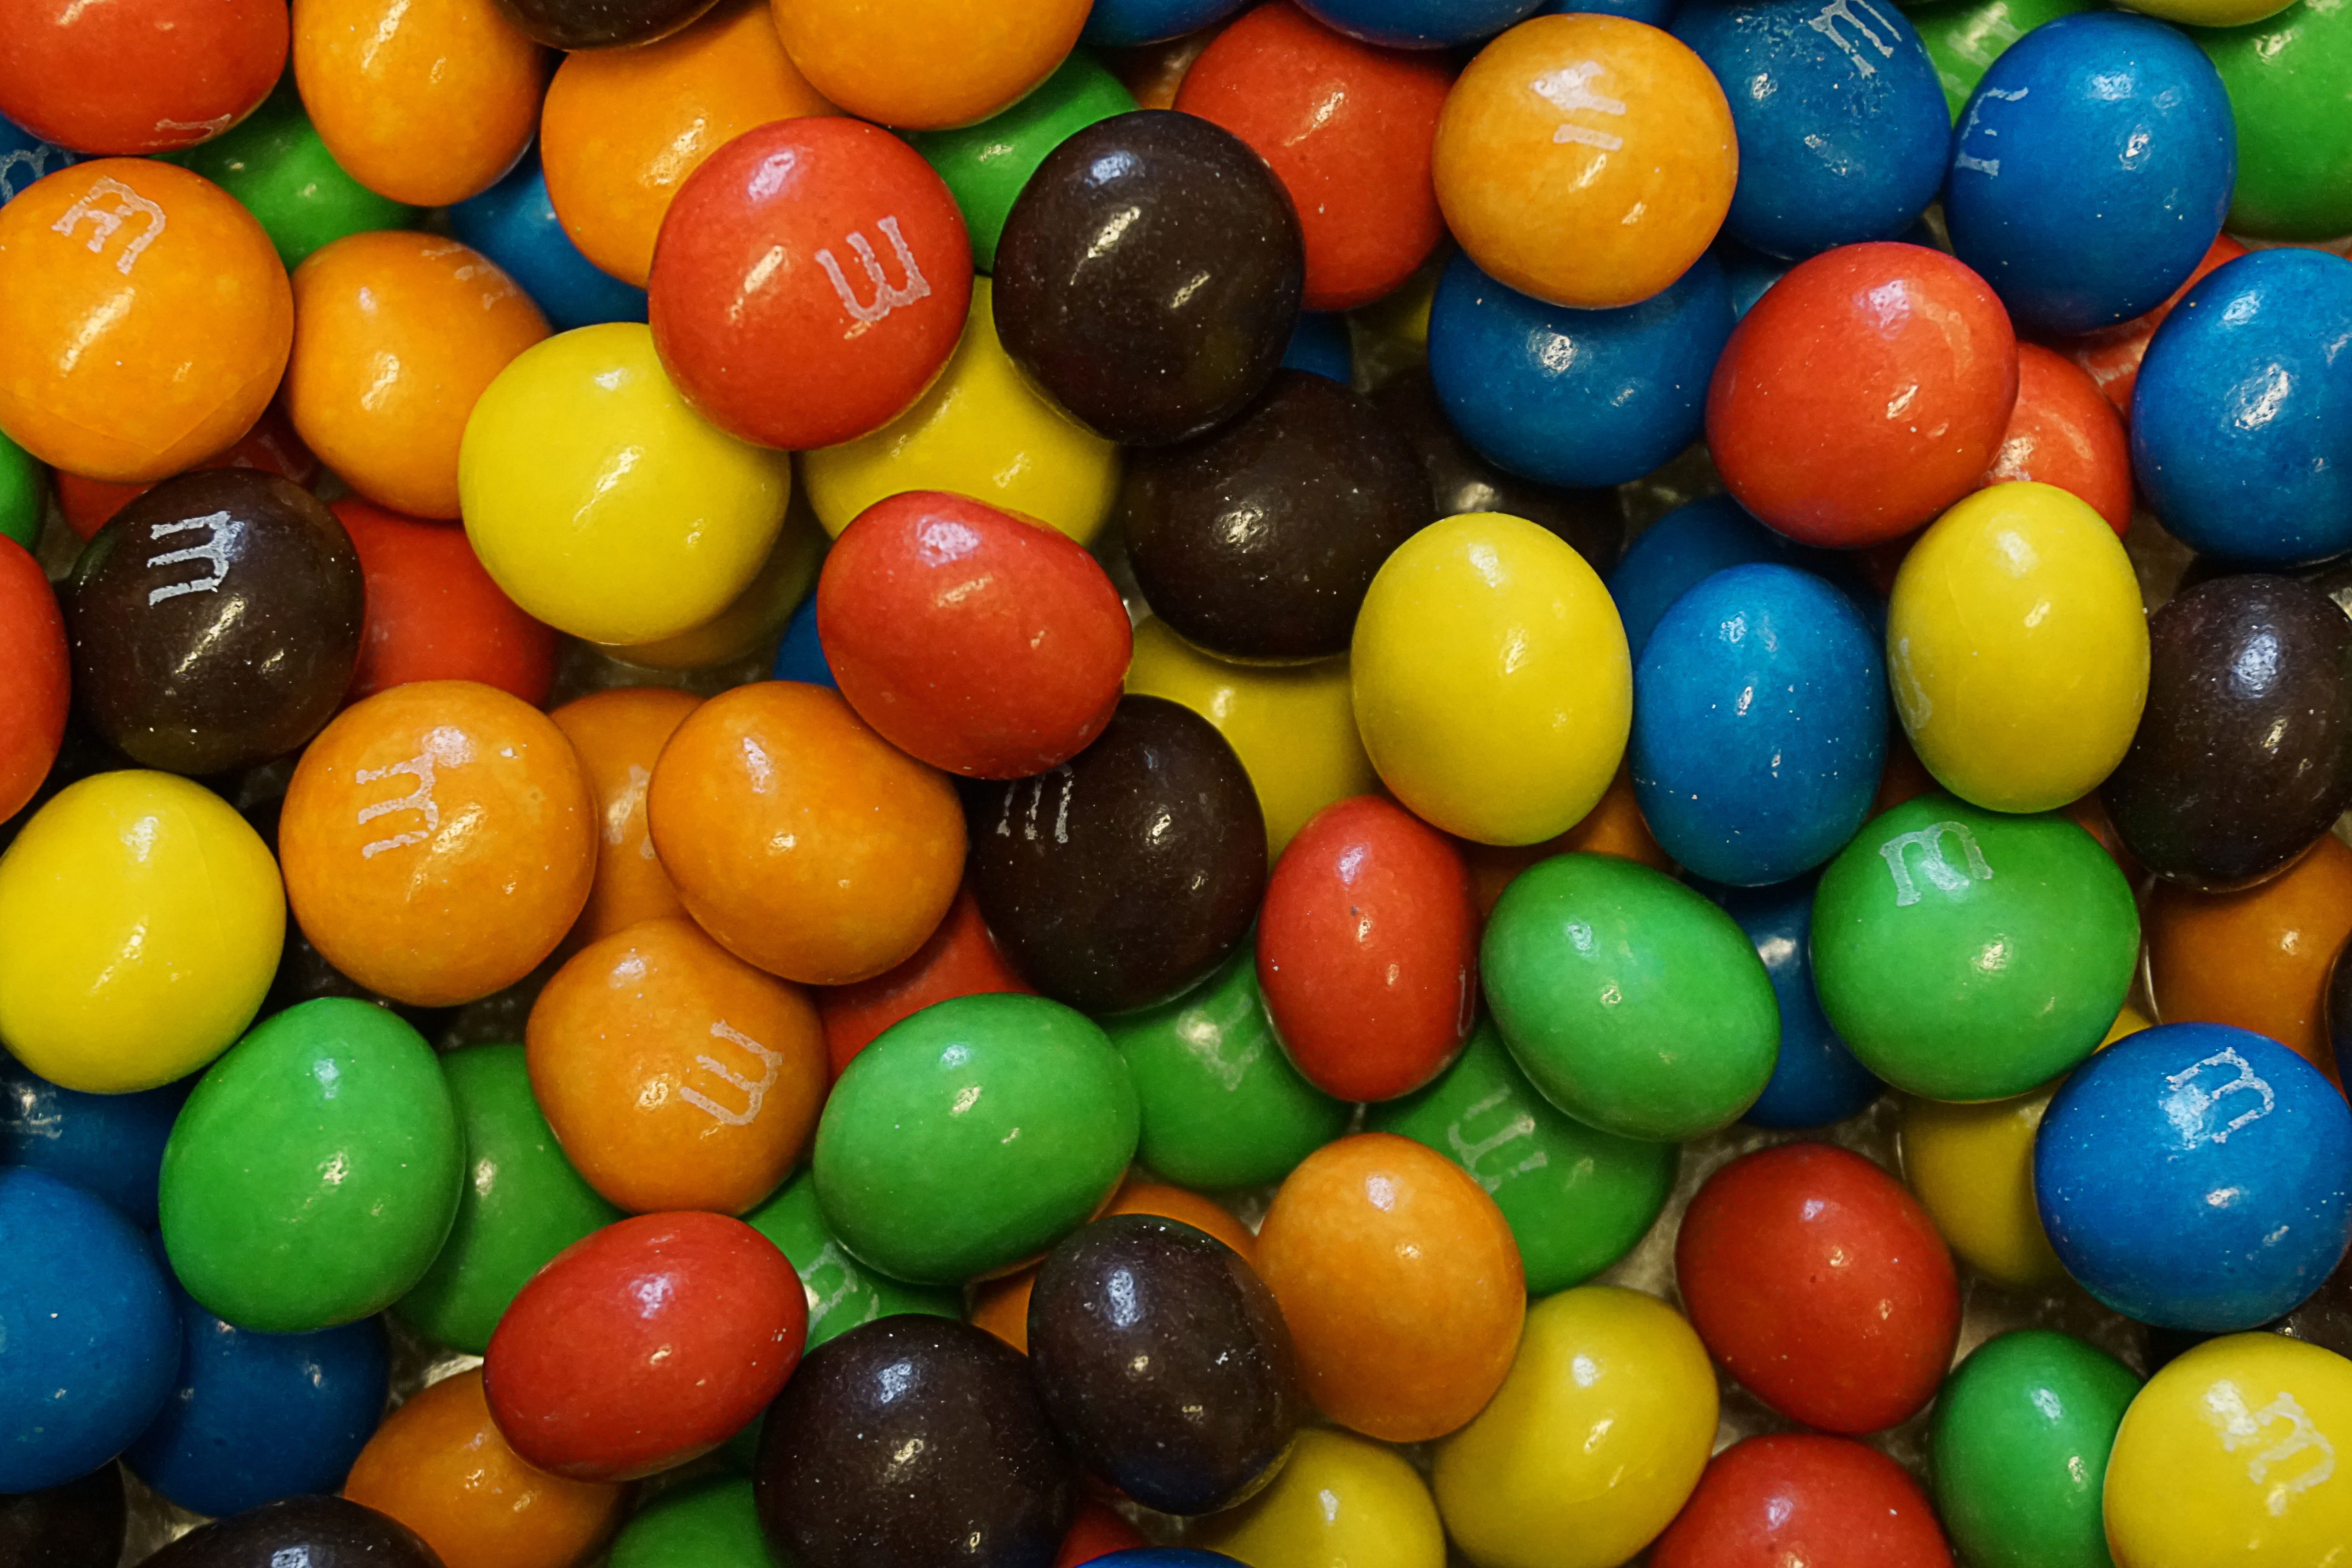
sweet, food, yellow, chocolate, delicious, candy, mm, sweetness, confectionery, nibble, chocolates, jelly bean, food additive